The Beethoven Conservatory

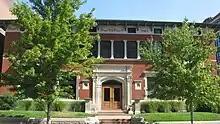
Front of The Beethoven Conservatory

The Beethoven Conservatory is the name of both a music conservatory and a historic building associated with that school in St. Louis, Missouri. The music conservatory, named after the composer Ludwig van Beethoven, was established in 1871 and remained active as a school of higher education in music until it closed in 1936 during the Great Depression. The historic building known as the Beethoven Conservatory was designed by architect John Ludwig Wees and is located at 2301 Locust St. It was built for the music school in 1891 and was the home of the Beethoven Conservatory until the school moved to new premises in 1905. In 1913, the building was purchased by the Otis Elevator Company. In 1989, the building was added to the National Register of Historic Places, and then it was used by the Cordes Printing Company.